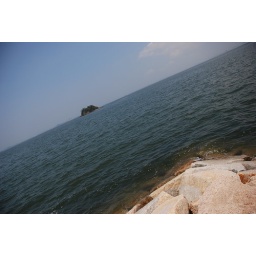
beneath a blue sky